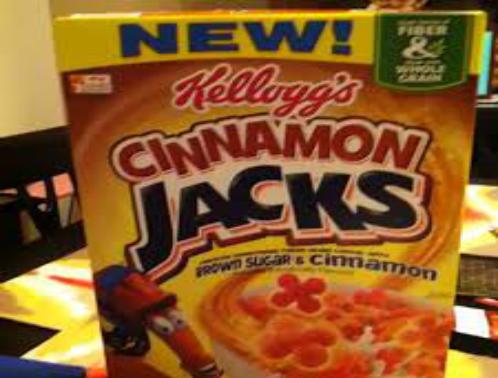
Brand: Cinnamon Jacks
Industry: Food